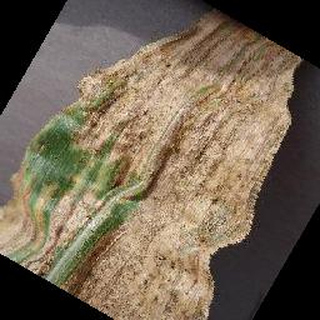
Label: corn_cercospora_leaf_spot